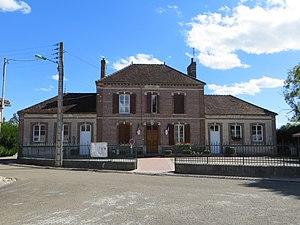
Vue de la mairie
La Villeneuve-au-Châtelot est une commune française située dans le département de l'Aube en région Grand Est.